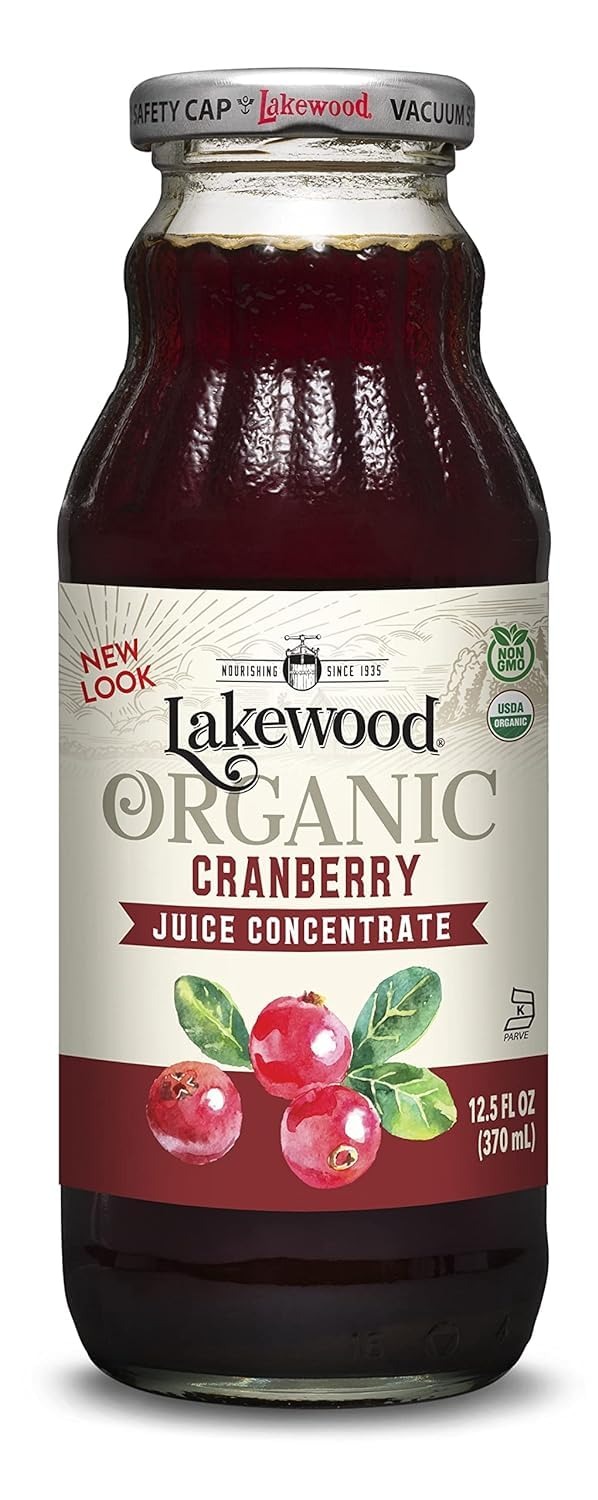
Item Name: LAKEWOOD Organic Cranberry Juice, 12.5 FZ
Bullet Point 1: Gluten Free, Organic, Non-GMO
Bullet Point 2: Good Value and Practical
Bullet Point 3: Help regenerate vital body electrolytes and strengthen
Bullet Point 4: Great ingredient for cooking, baking, salad dressings and cocktails
Product Description: Lakewood organic cranberry juice concentrate is made from 100% juice. Each bottle contains the concentrated juice of more than 4 lbs. Of cranberries. This 12.5-fl oz bottle of undiluted concentrate makes 1.5 qts. Of pure cranberry juice. Refrigerate after opening for optimal flavor and drink within six to eight weeks for premium quality and freshness.
Value: 12.5
Unit: Fl Oz

Price: 20.99